Walls of Marrakesh

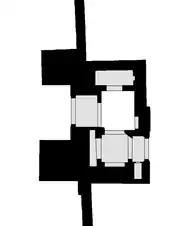
Floor plan of Bab Doukkala

Bab al-Makhzen is one of the western gates of the city, located west of the Kutubiyya Mosque. It dates back to the Almoravid period. It was probably named after the palace ("Dar al-Makhzen") which existed near here in the Almoravid period as part of the former "Ksar el-Hajjar". The gate is flanked by octagonal towers and has been much modified. It originally had a simple bent passage (turning 90 degrees to the north) but the gatehouse has since disappeared and only a simple arched opening remains today. At the beginning of the 20th century the gate was walled-up and closed, but today a road passes through it.